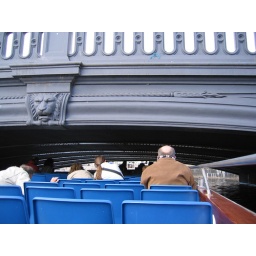
low bridge that we had to duck under during the canal tour